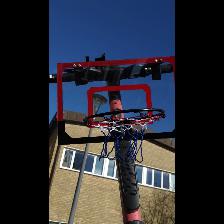
Label: NonHuman